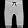
Label: Trouser